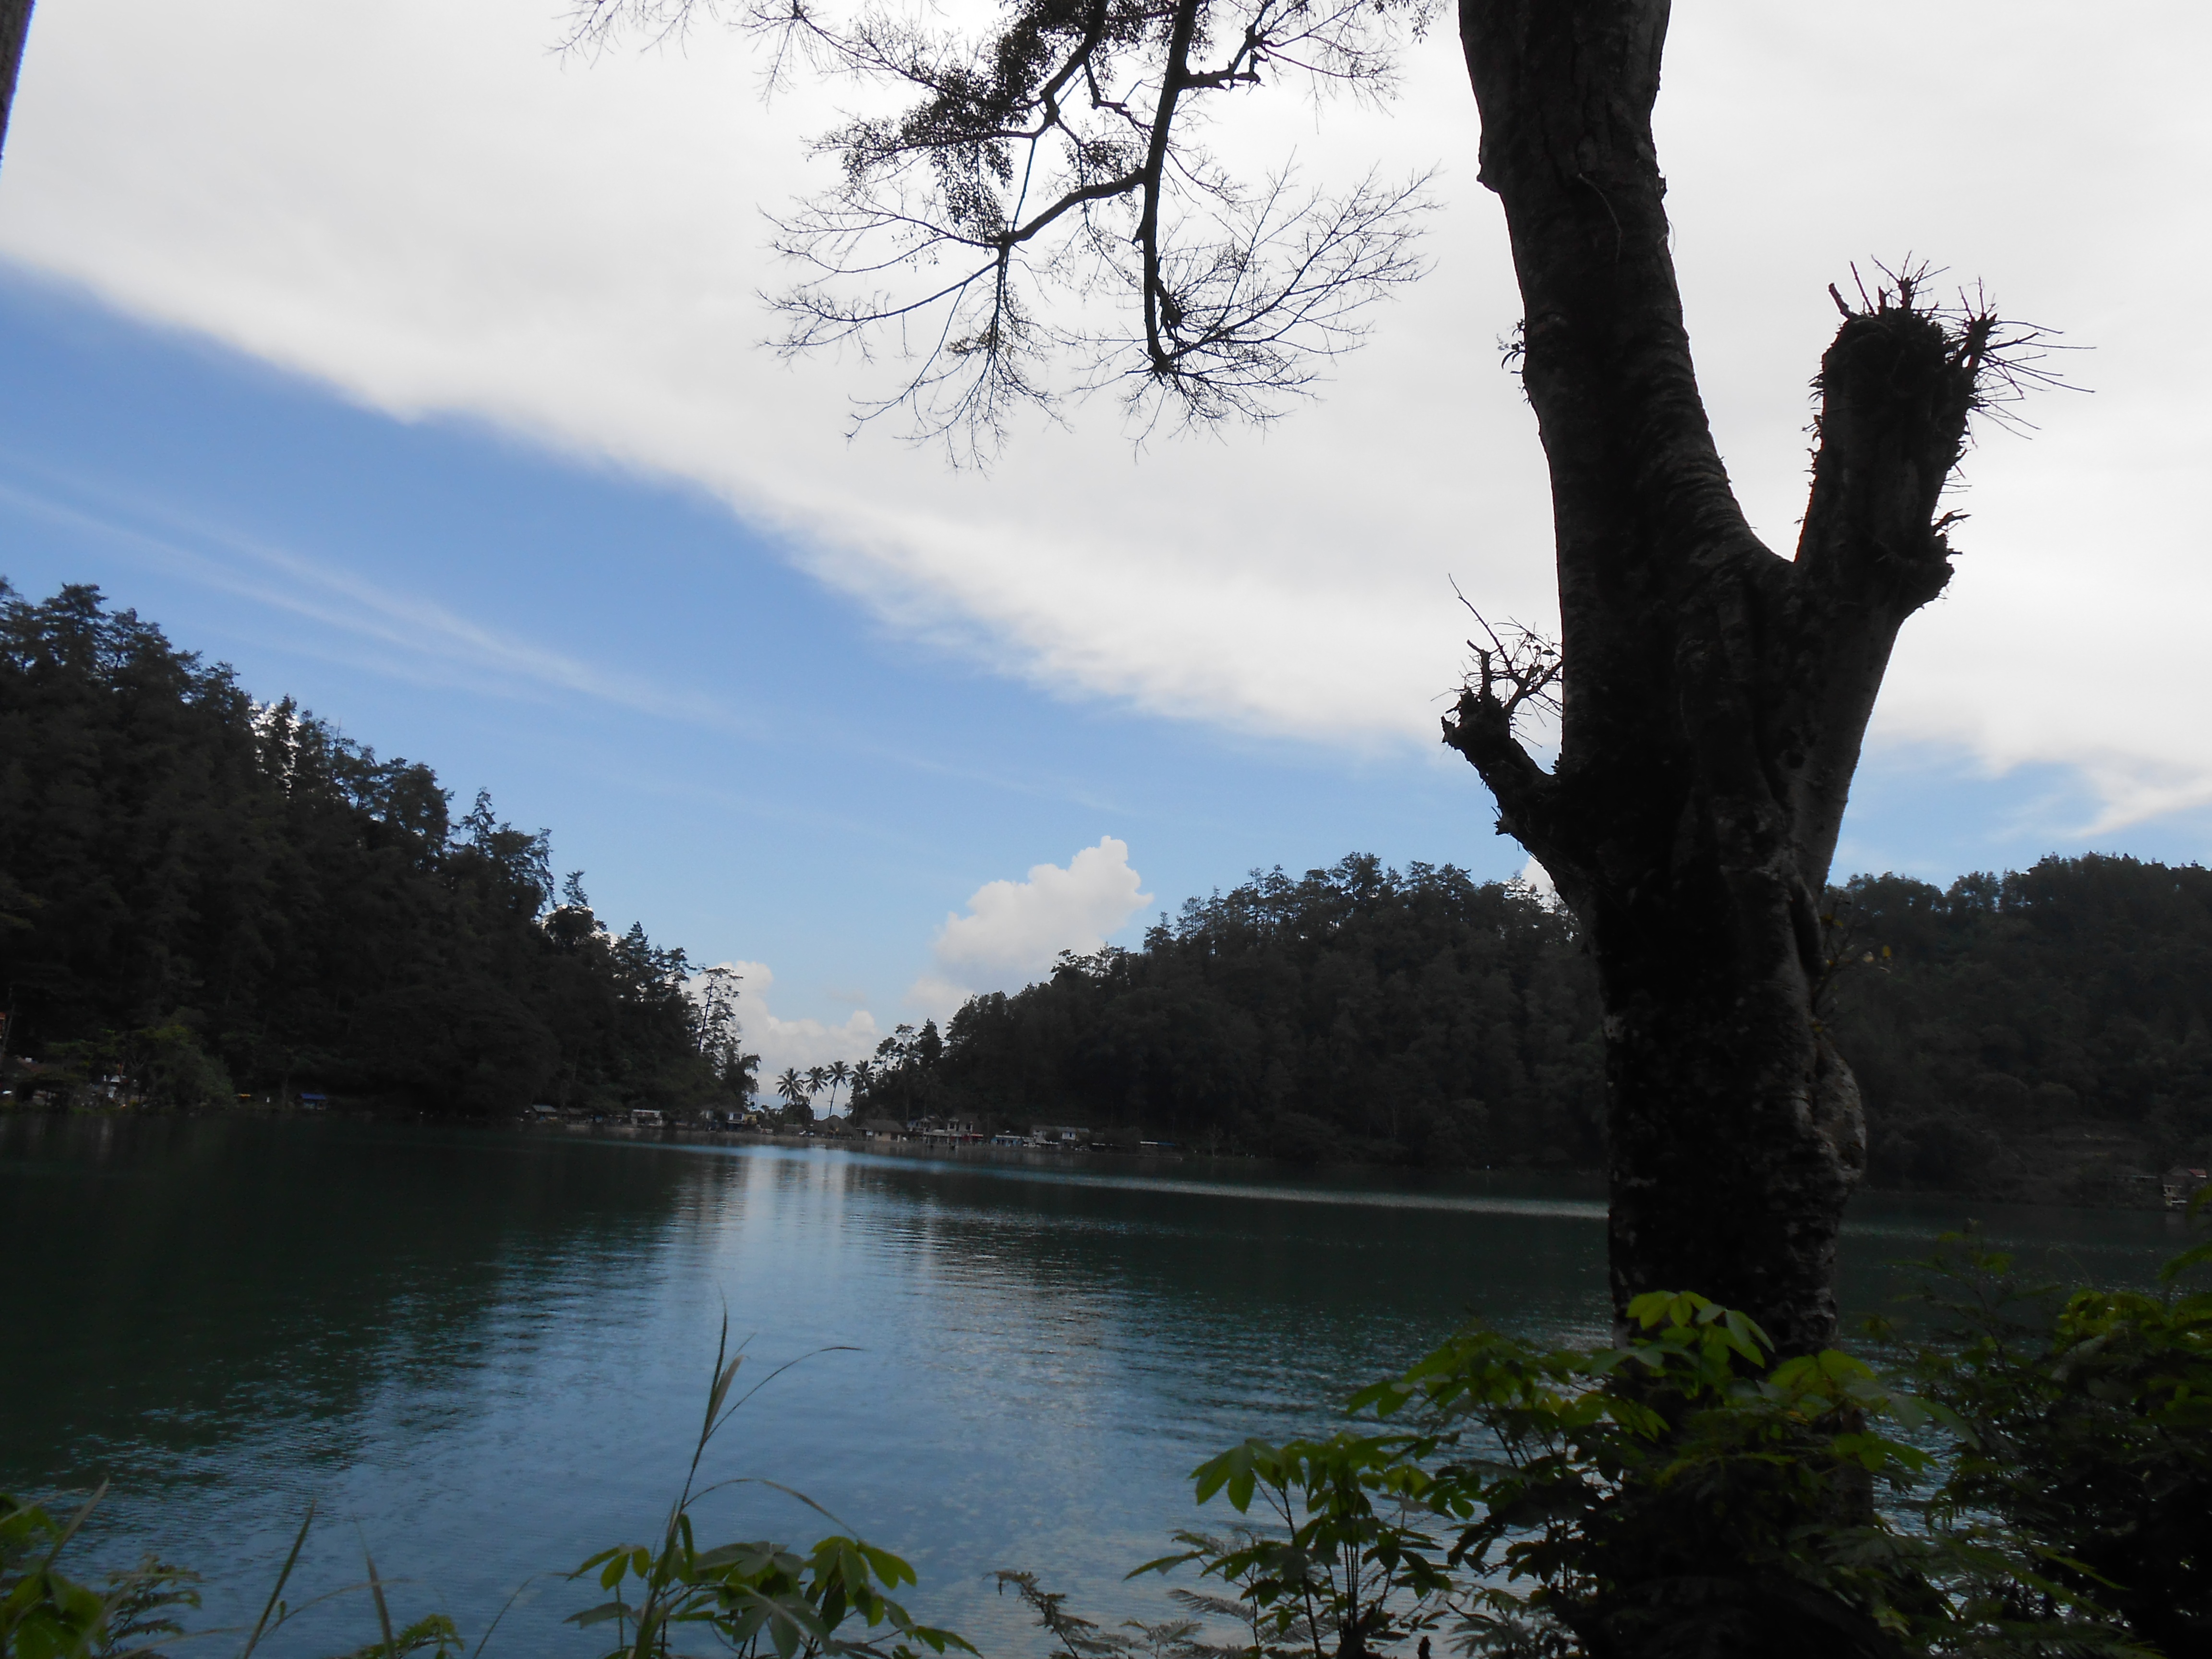
tree, water, nature, plant, morning, lake, river, reflection, reservoir, body of water, atmospheric phenomenon, woody plant